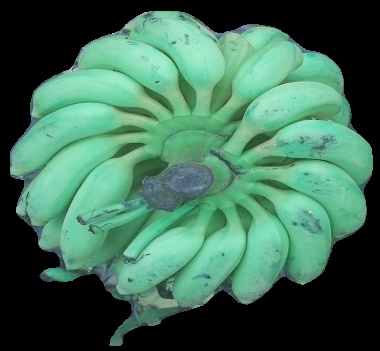
Variety: elakki-bale
Grade: grade2